Urvashi Rautela

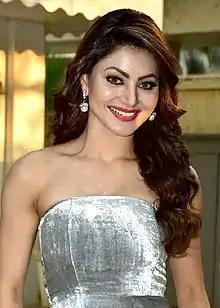
Rautela in 2018

Urvashi Rautela (born 25 February 1994) is an Indian actress, model and beauty pageant titleholder who predominantly works in Hindi and Telugu films. She gained prominence after winning the title of Miss Diva- Miss Universe India 2015, and representing India at Miss Universe 2015. She began her modelling career at the age of 15 and also previously won the title of Miss Teen India 2009.